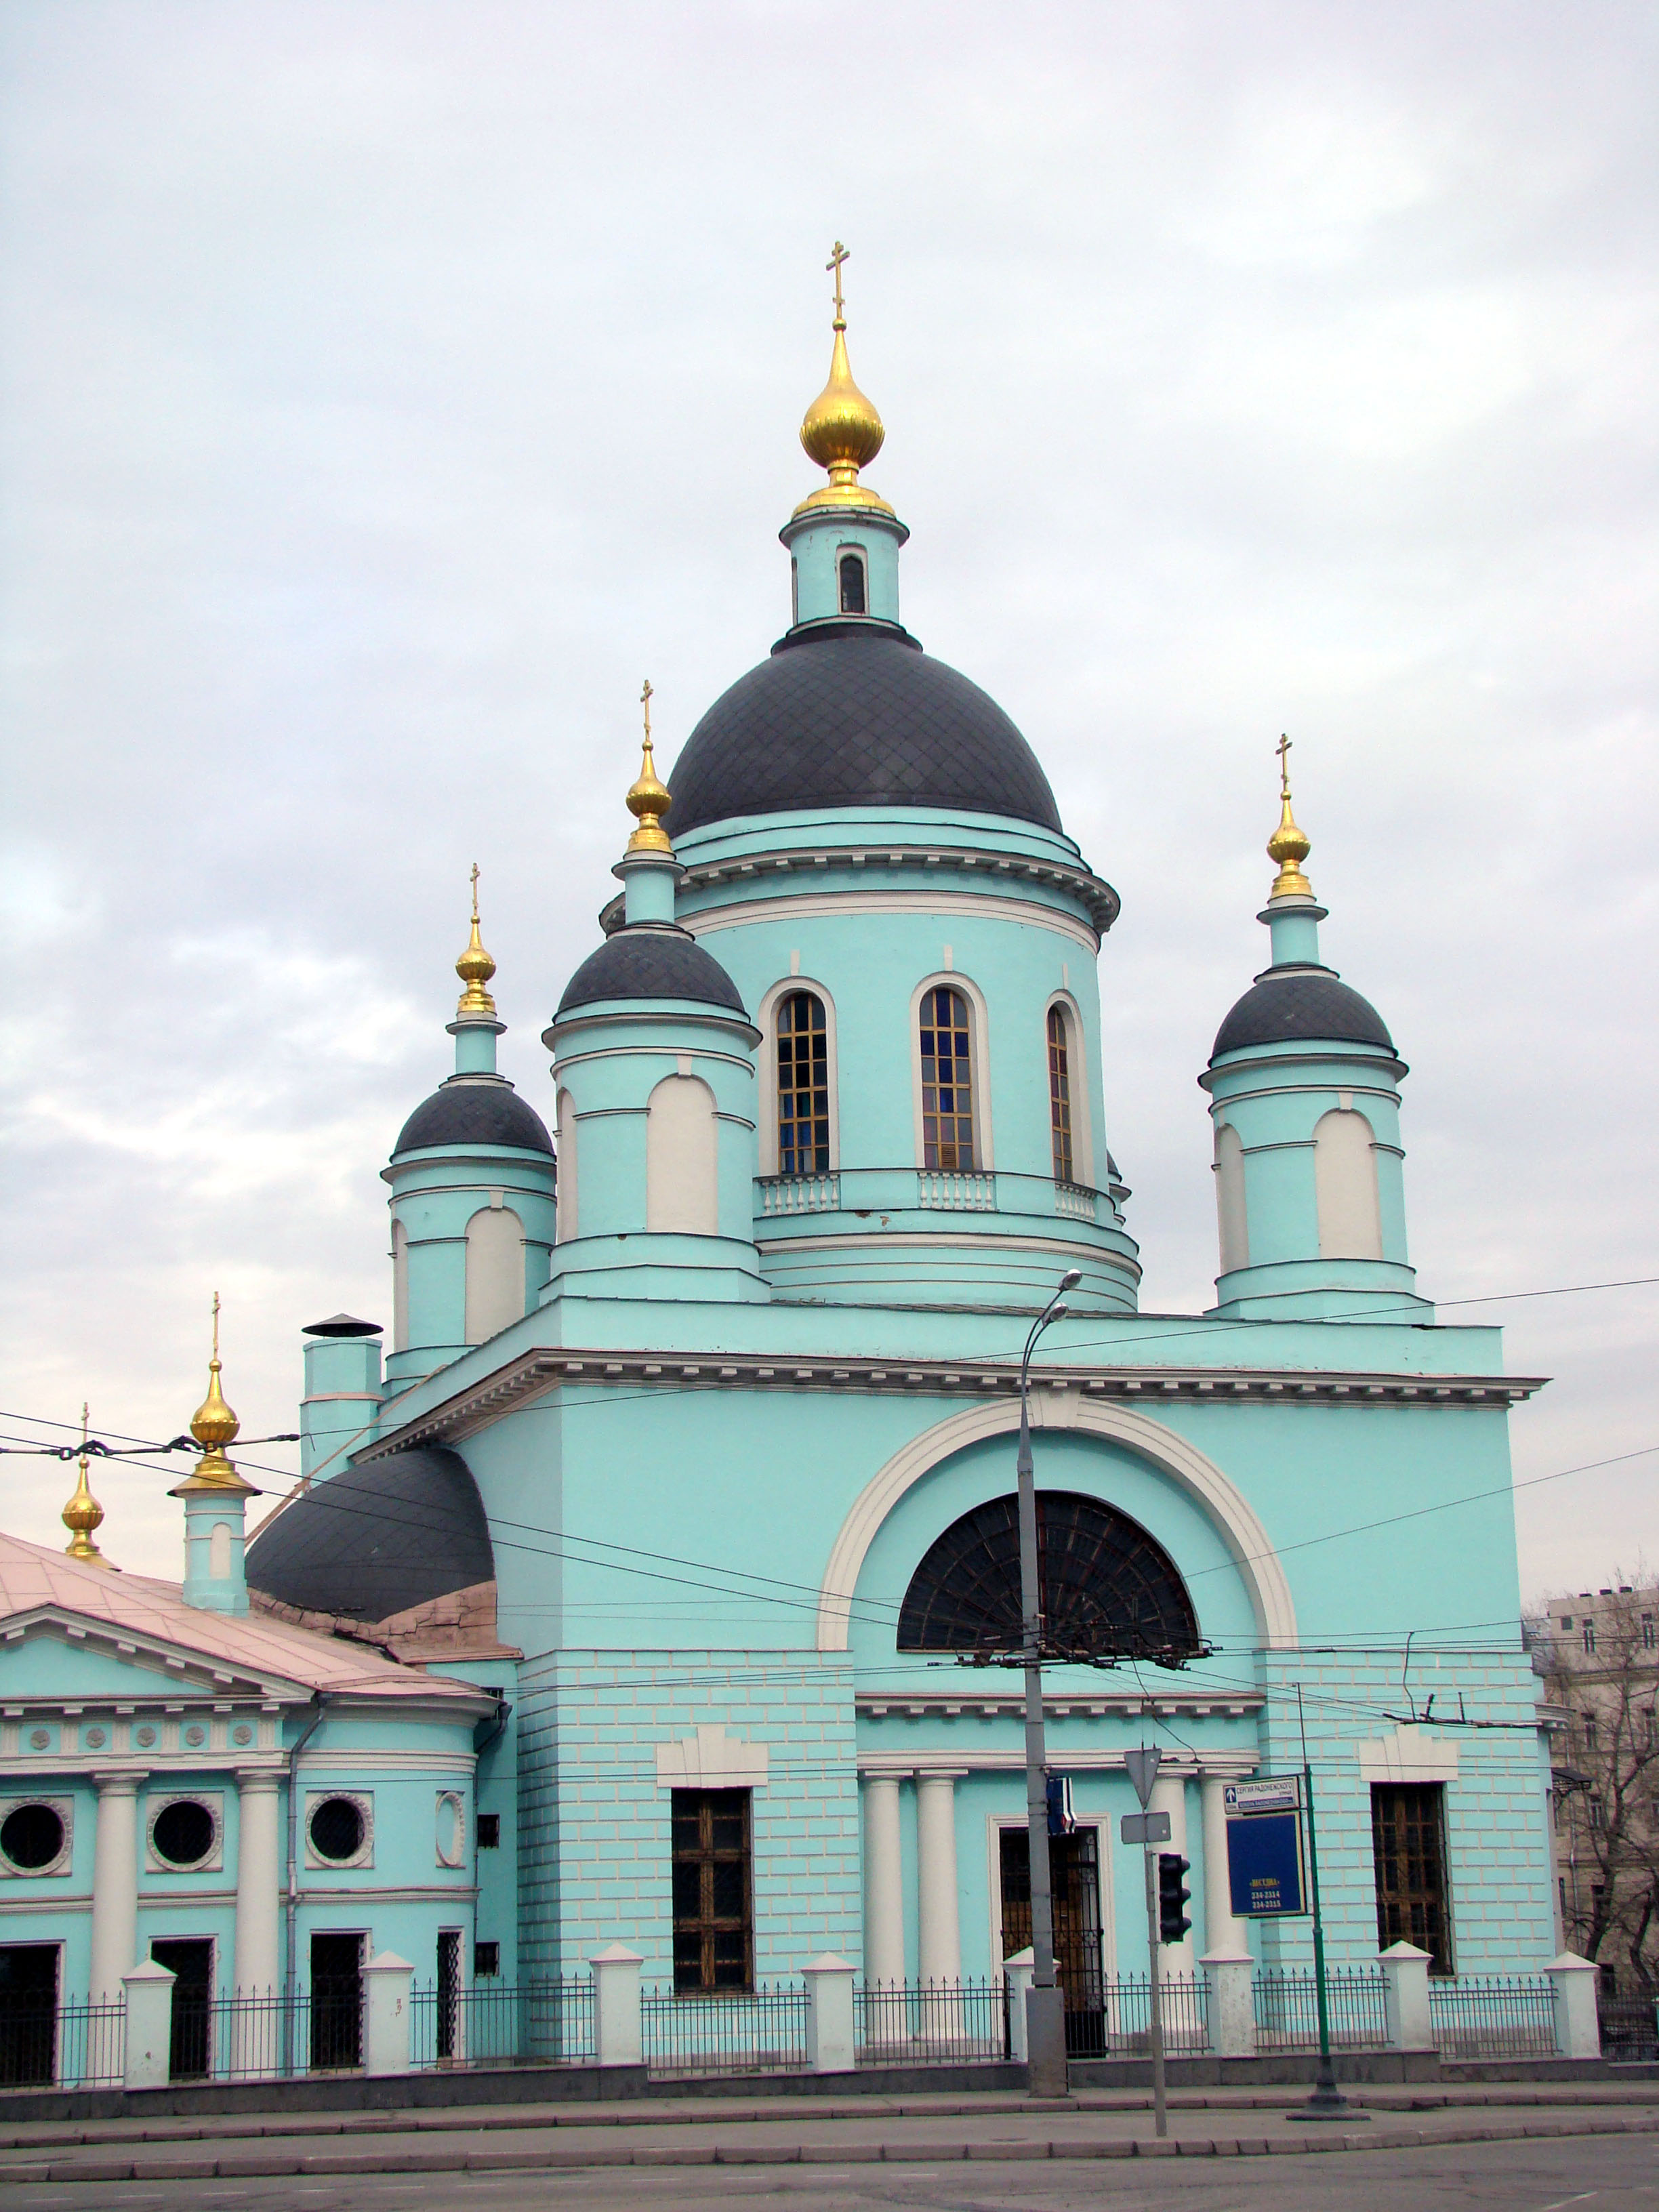
building, tower, landmark, church, cathedral, place of worship, bell tower, steeple, monastery, churches, sony, moscow, orthodox, dome, russia, moskau, moscou, dsc, h9, dsch9, moscu